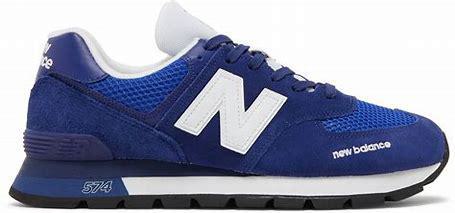
Brand: New
Model: Balance New Balance 574 Marathon